Jacqueline Jossa

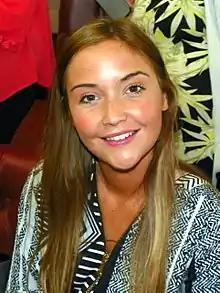
Jossa in 2016

Jacqueline Mary Osborne ("née" Jossa) (born 29 October 1992) is an English actress. She is known for portraying Lauren Branning in the BBC soap opera "EastEnders". In 2019, Jossa won the nineteenth series of "I'm a Celebrity...Get Me Out of Here!".